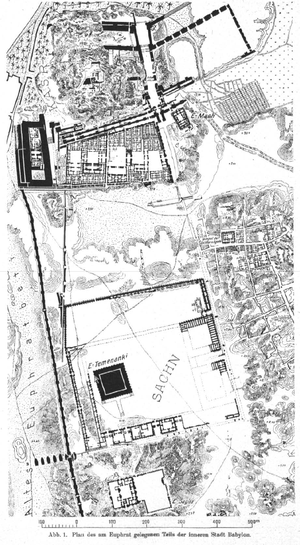
Plan de la partie Euphrate du centre-ville de Babylone